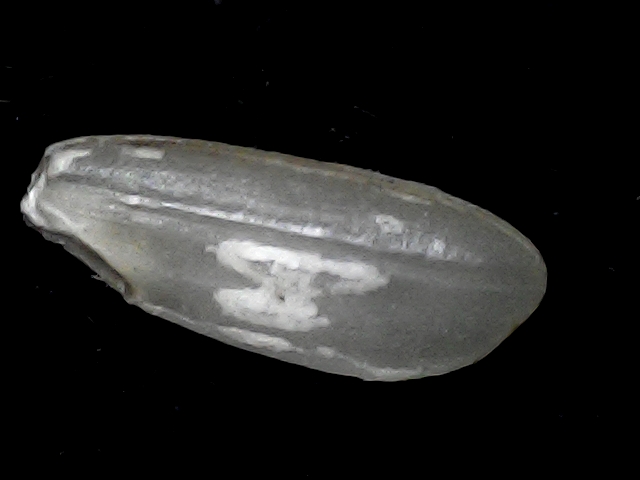
Rice variety: BD91